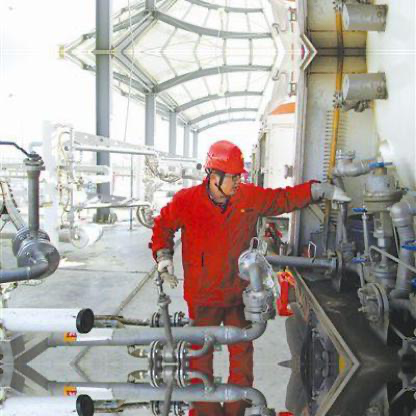
Objects in the image:
label: helmet